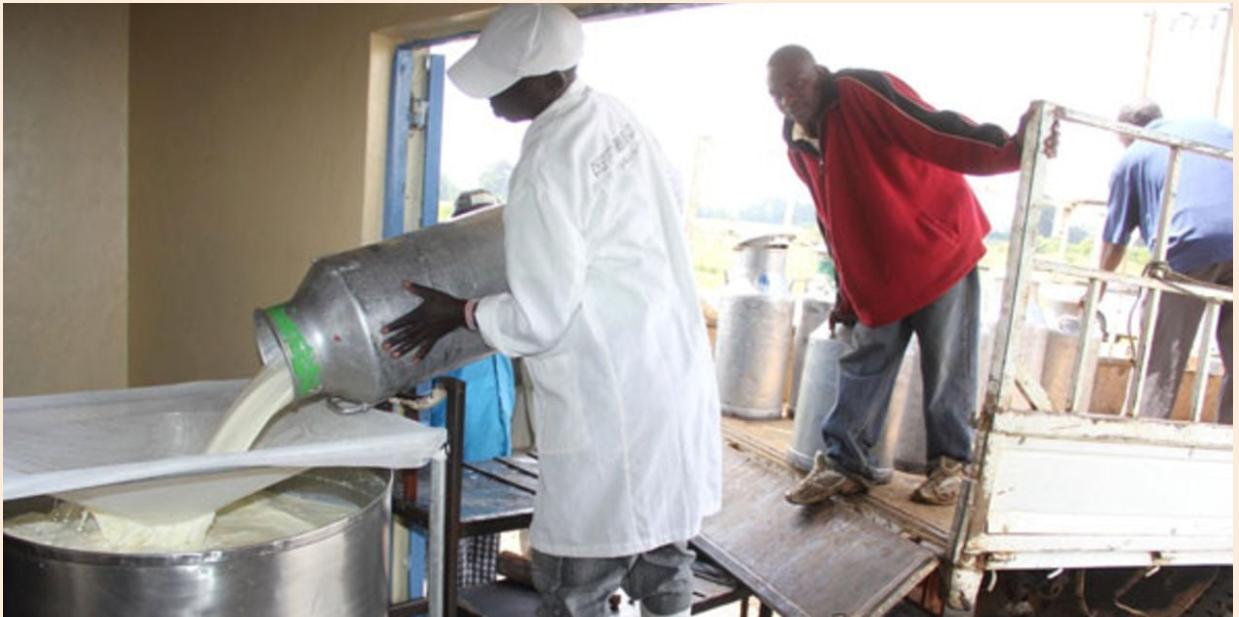
Hii ni sehemu maalum ama kituo cha kuuza maziwa, watu hao wameleta maziwa hizi kwesehemu maalum ya kuhifadhi maziwa, wakizitoa maziwa hizo kwenye gari, mtu mwingine akimwaga maziwa haya kwenye sehemu kubwa akiwa anaichuchuka maziwa haya, watu  wawili wakizitoa, kuingiza katika chumba hilo.